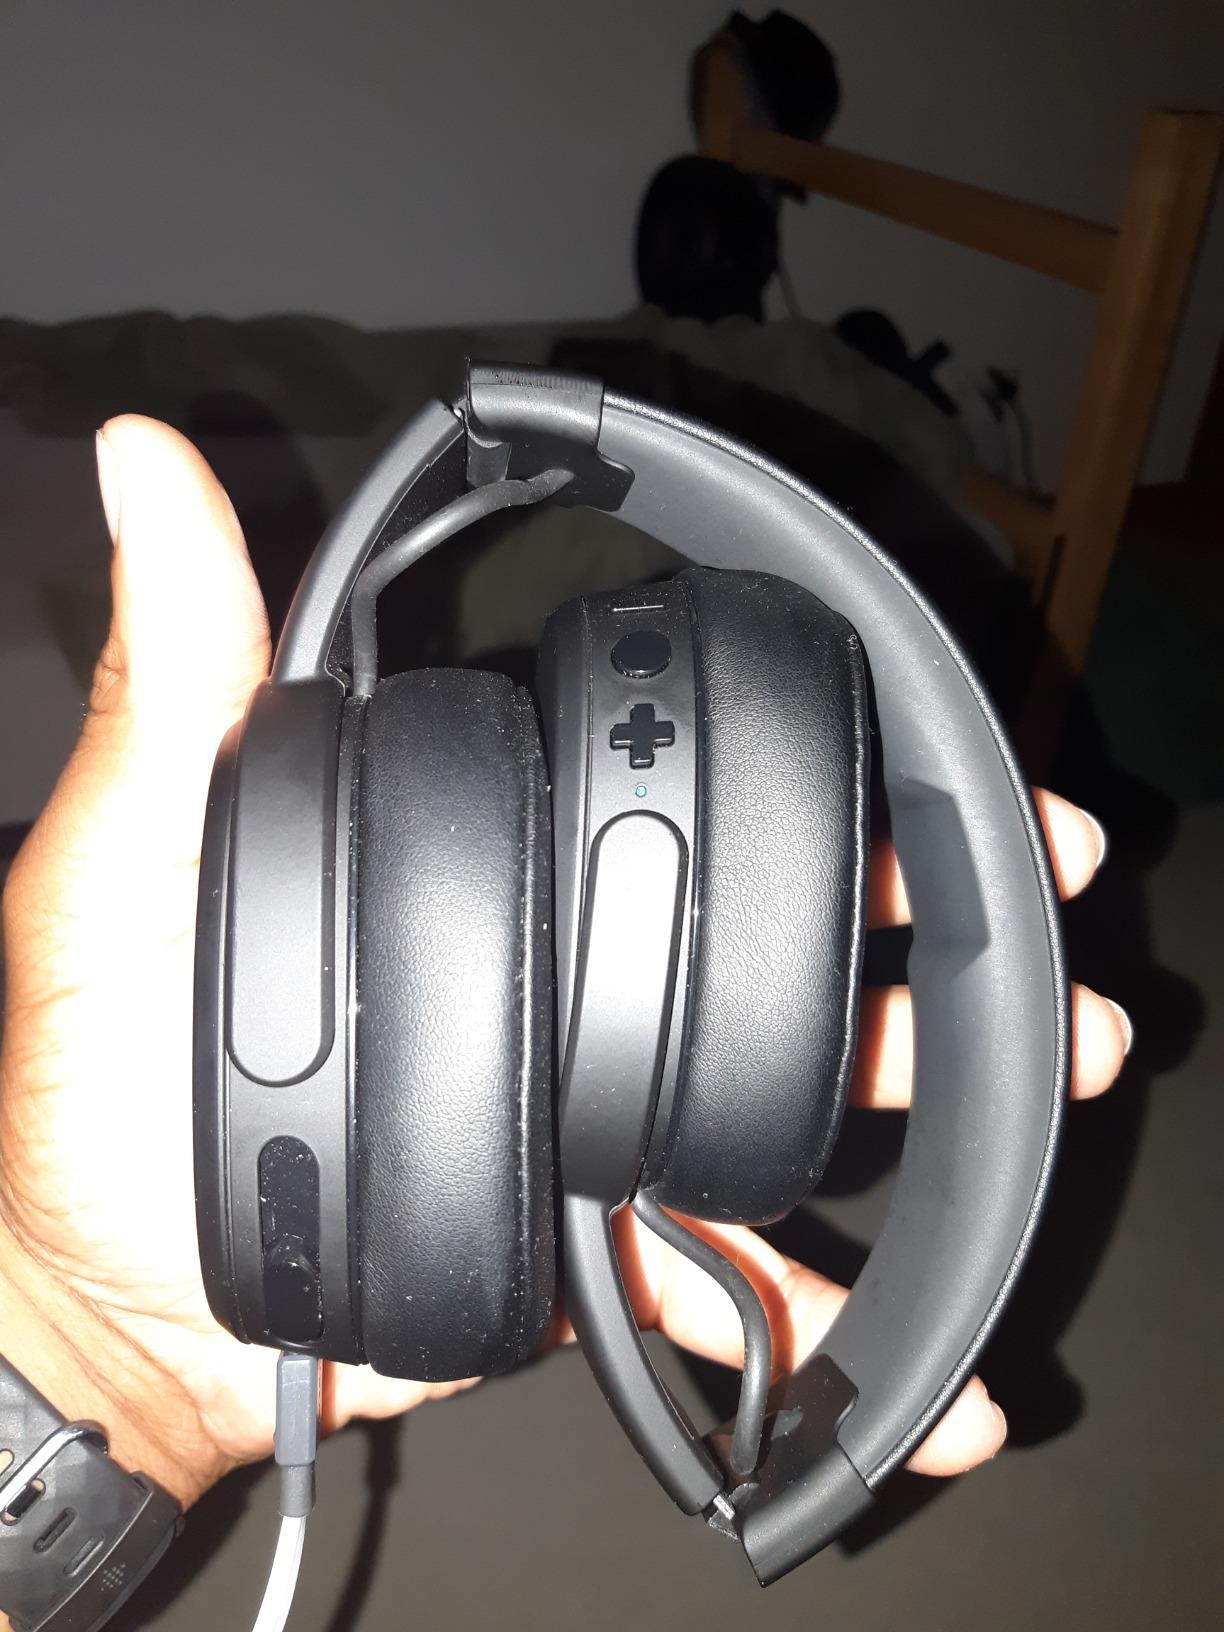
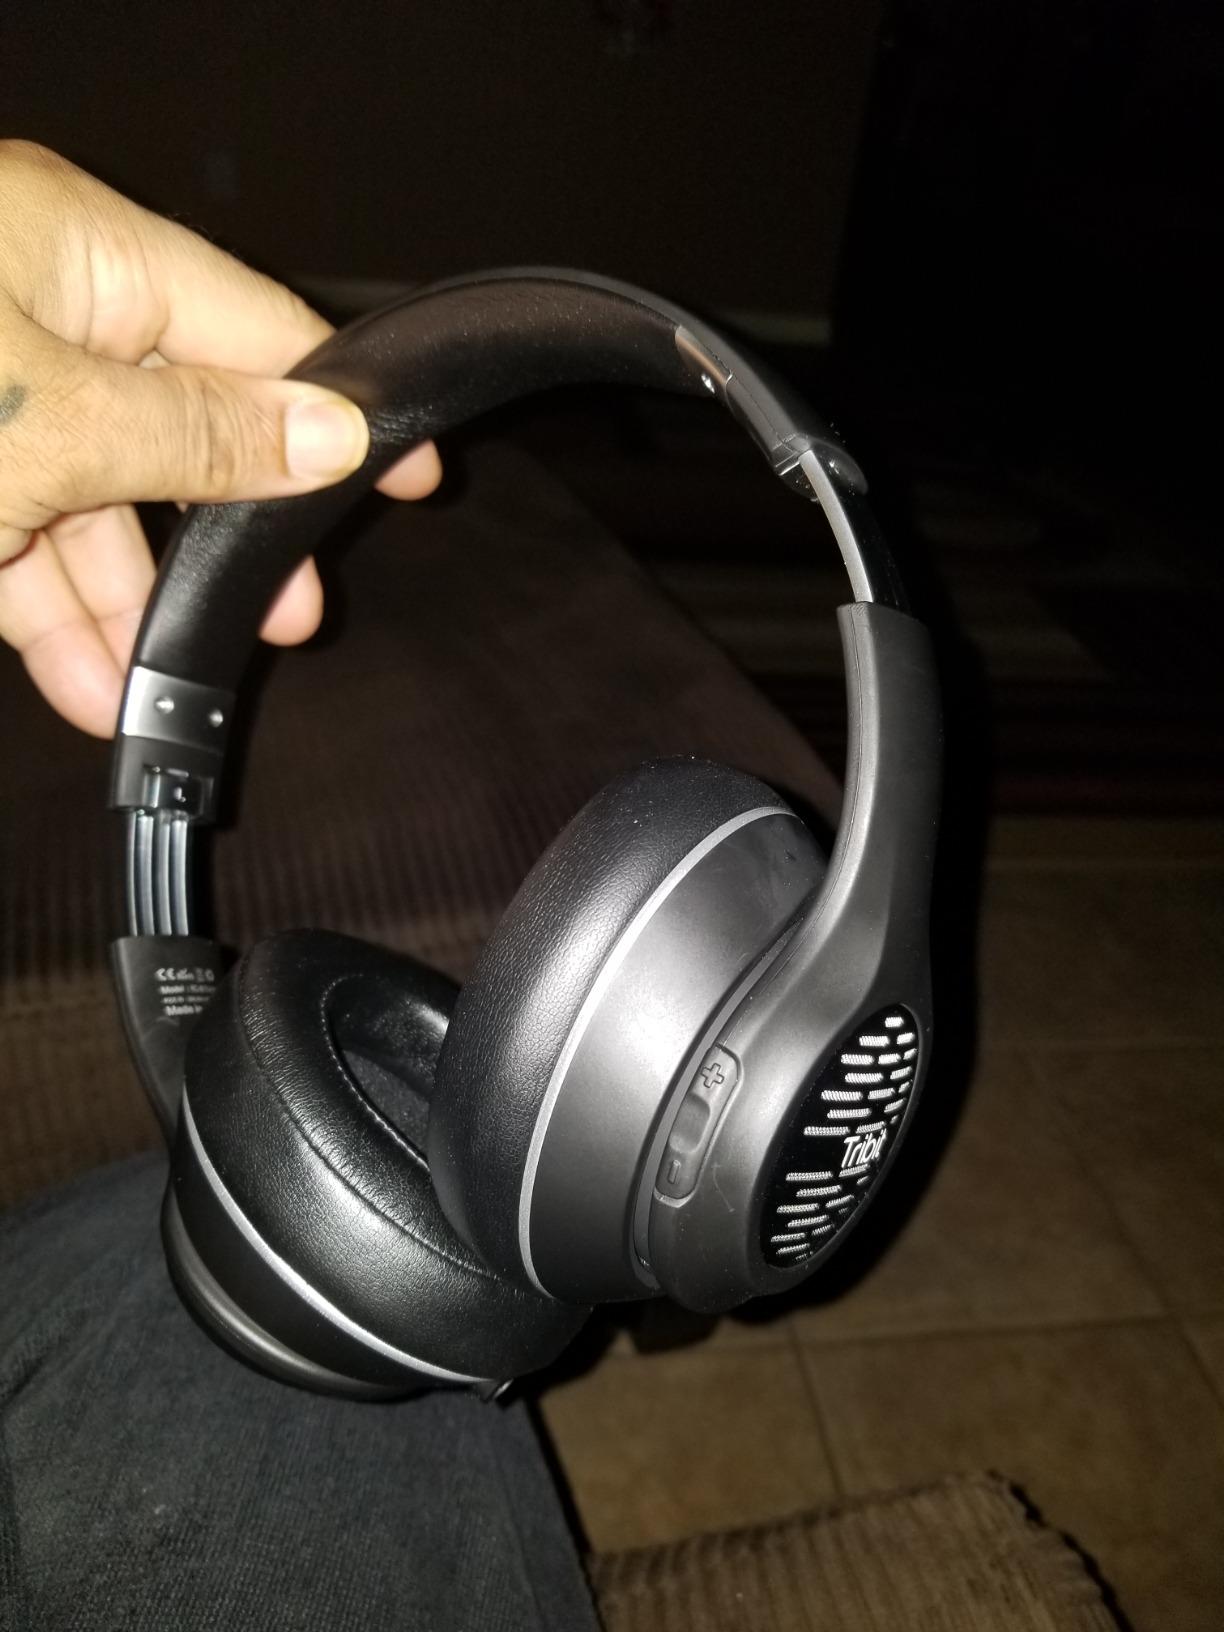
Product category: headphones
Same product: no